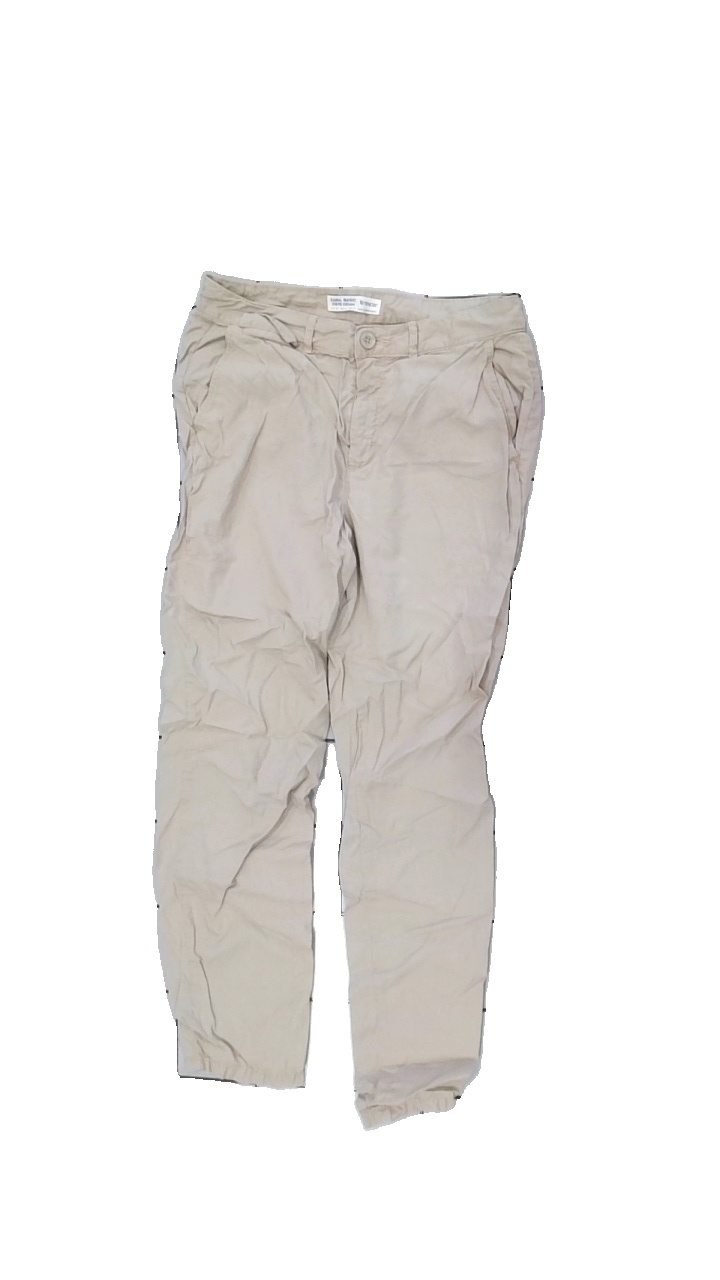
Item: Trousers (Ladies)
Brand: Zara
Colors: Beige
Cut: Regular
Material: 100% viscose
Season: All
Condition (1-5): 5
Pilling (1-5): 5
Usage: Reuse
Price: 50-100